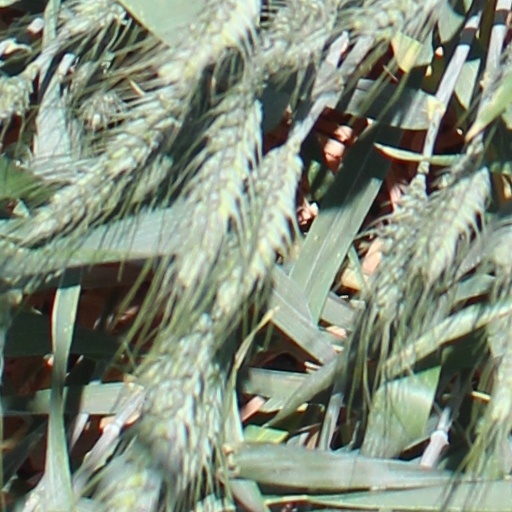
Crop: wheat